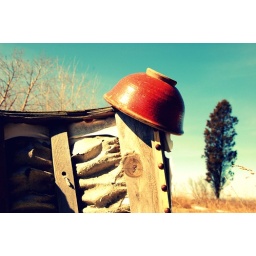
53/100. bowl on the same busted up chair in saugatuck. or douglas. (not sure).